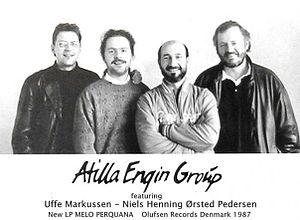
Atilla Engin
Atilla Engin Group 1987:Uffe Markussen, Atilla Engin, Niels-Henning Ørsted Pedersen
Atilla Engin var en dansk-tyrkisk fusionsjazz-musiker og komponist. Desuden musiklærer.